List of African-American Republicans

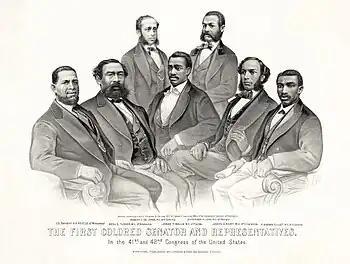
1872 Currier and Ives print showing the first black U.S. senator and representatives: Sen. Hiram Revels (R-MS), Rep. Benjamin S. Turner (R-AL), Robert DeLarge (R-SC), Josiah Walls (R-FL), Jefferson Long (R-GA), Joseph Rainey and Robert B. Elliott (R-SC), 1872

The following is a list of black Republicans, past and present. This list is limited to black Americans who have worked in a direct, professional capacity in politics.